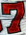
Number: 7